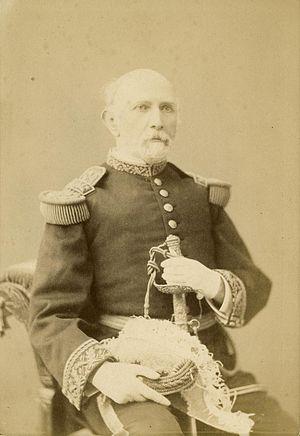
L’occupation de l’Araucanie était une campagne militaire menée de 1861 à 1883 par l’État chilien et visant à mettre sous sa tutelle intégrale et définitive la portion de territoire sise entre les fleuves Biobío au nord et Toltén au sud, grande d’environ 30 000 km², et correspondant aux terres ancestrales du peuple autochtone mapuche.